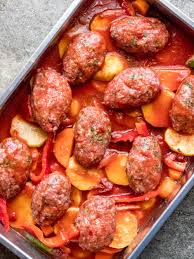
Yemek: izmir_kofte